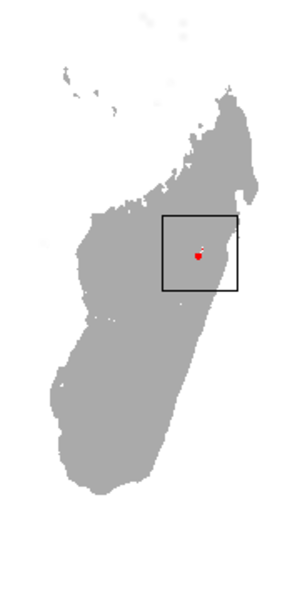
Les hapalémurs forment un genre de lémuriens. Ces primates de taille moyenne vivent exclusivement sur l'île de Madagascar.